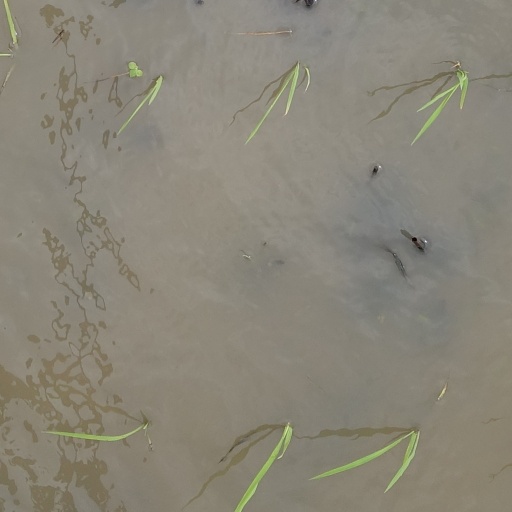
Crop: rice